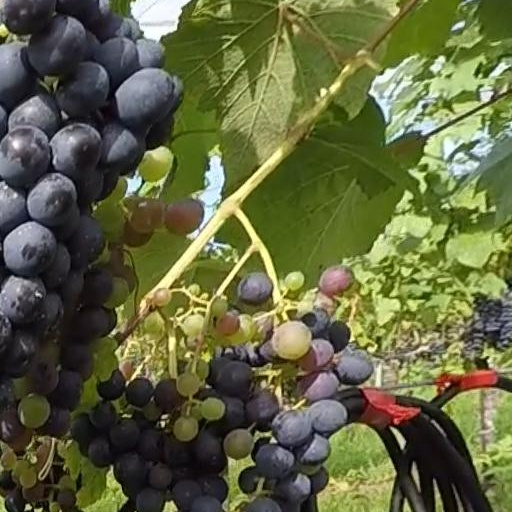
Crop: grape